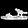
Label: Sandal